Bicycle-sharing system

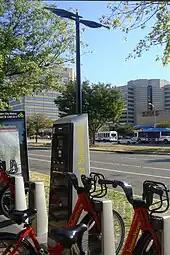
Bicycle station in the Washington, D.C., suburbs powered by solar panels

Many first and second generation bicycle sharing programs were and are community run organisations as "Community Bike programmes", as done in IIT Bombay. Often maintenance and repair is performed by unpaid volunteers that complete this work in their own free time.